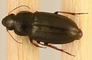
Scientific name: Selenophorus planipennis
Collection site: Central Plains Experimental Range NEON (CPER), plot CPER_003